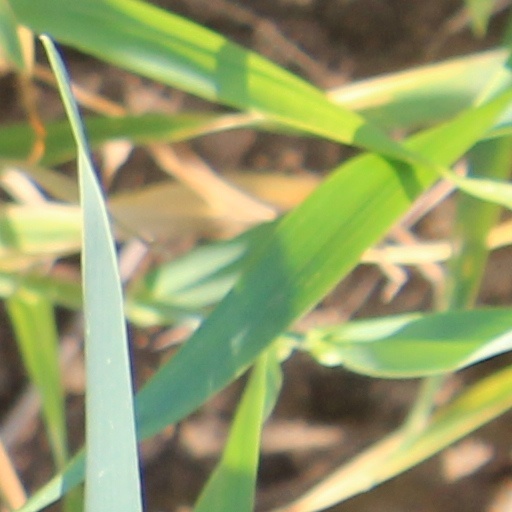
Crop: wheat